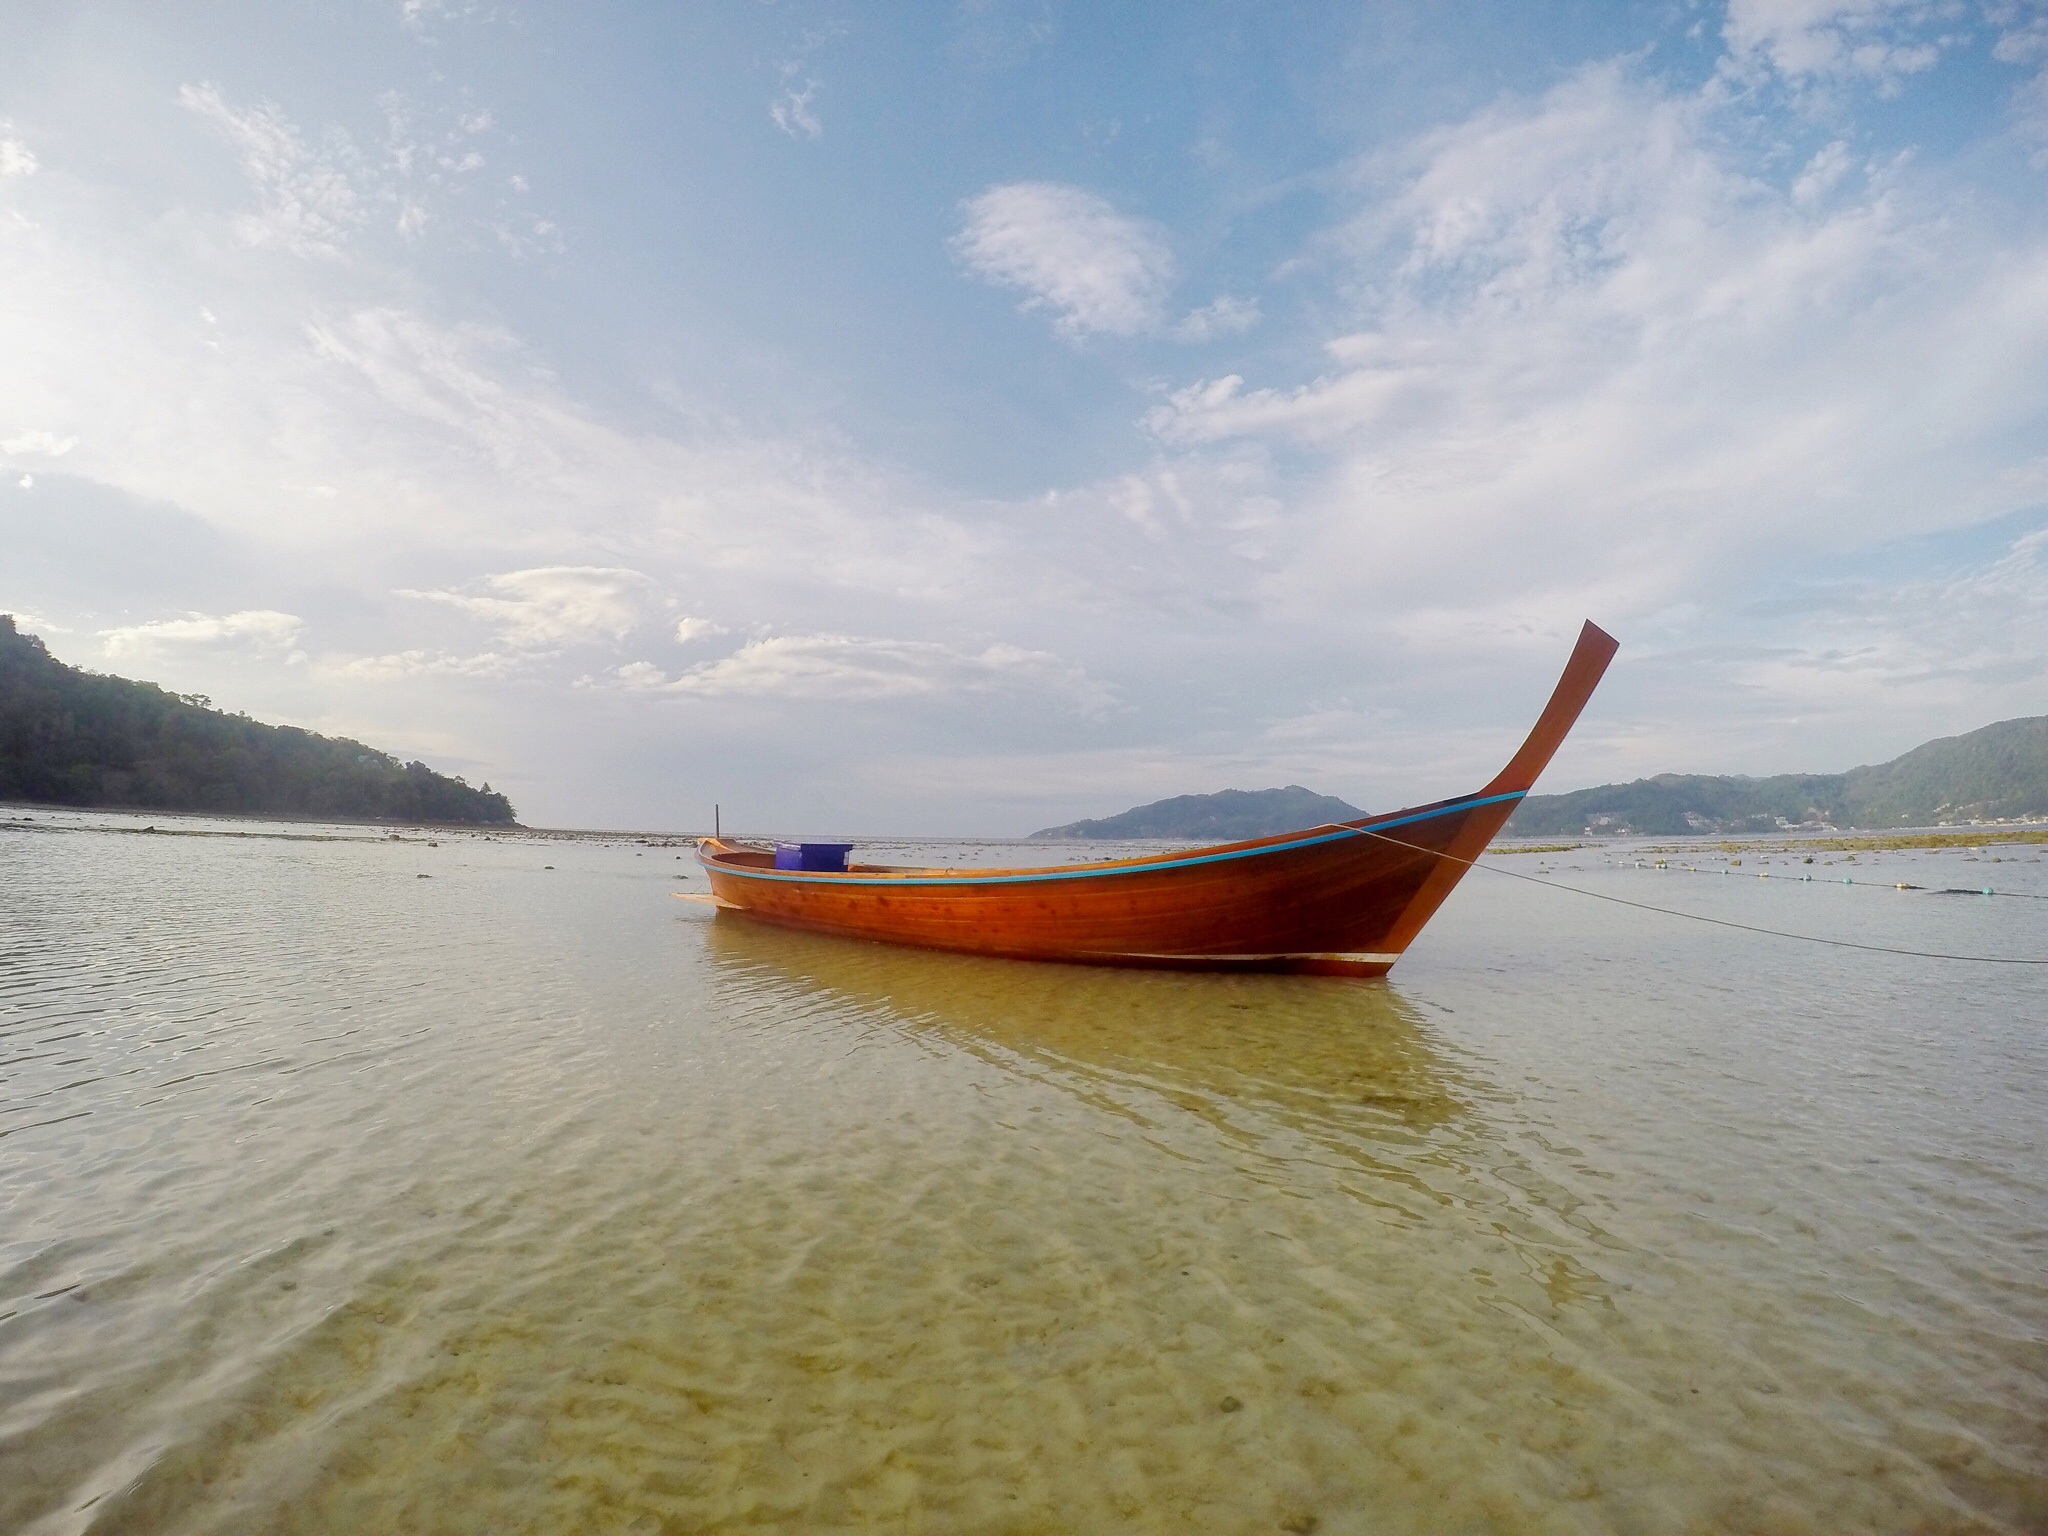
beach, sea, coast, boat, shore, canoe, paddle, vehicle, bay, boating, watercraft, long tail boat, watercraft rowing